Kali River (Karnataka)

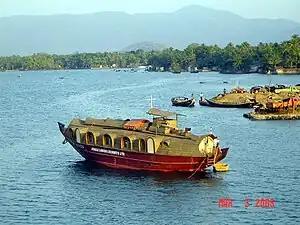
Leisure boats on Kali River

In August 2019 due to excessive rains in the region it caused flooding and loss of property and animal life due to the floods which took place when a huge amount of water was discharged on the downstream area. Many people lost their houses and moved to rehabilitation services provided by the government.